Renegade X

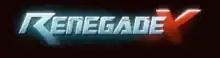

Renegade X is a tactical first and third-person shooter video game with real-time strategy elements. It is a free, remake of "", which itself was a spin-off of the strategy series "Command & Conquer" published by Westwood Studios and later by Electronic Arts (EA). The developers entered open beta on February 26, 2014.